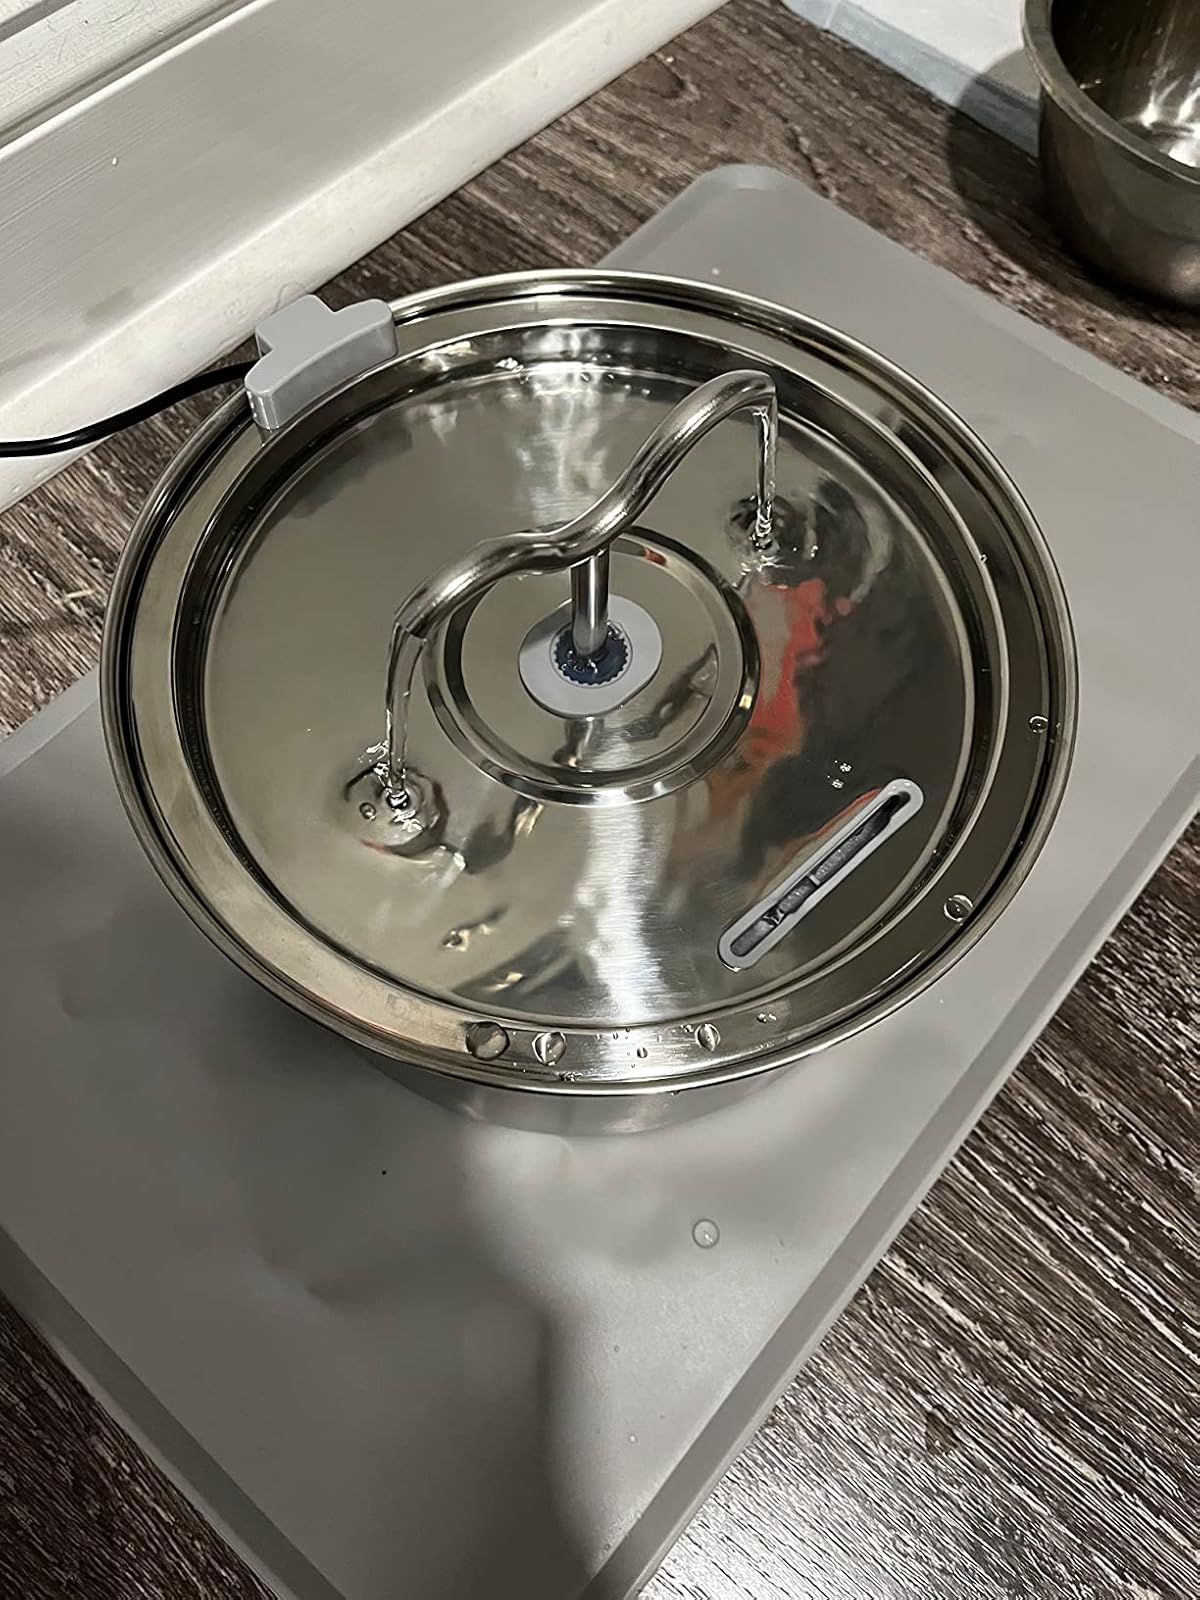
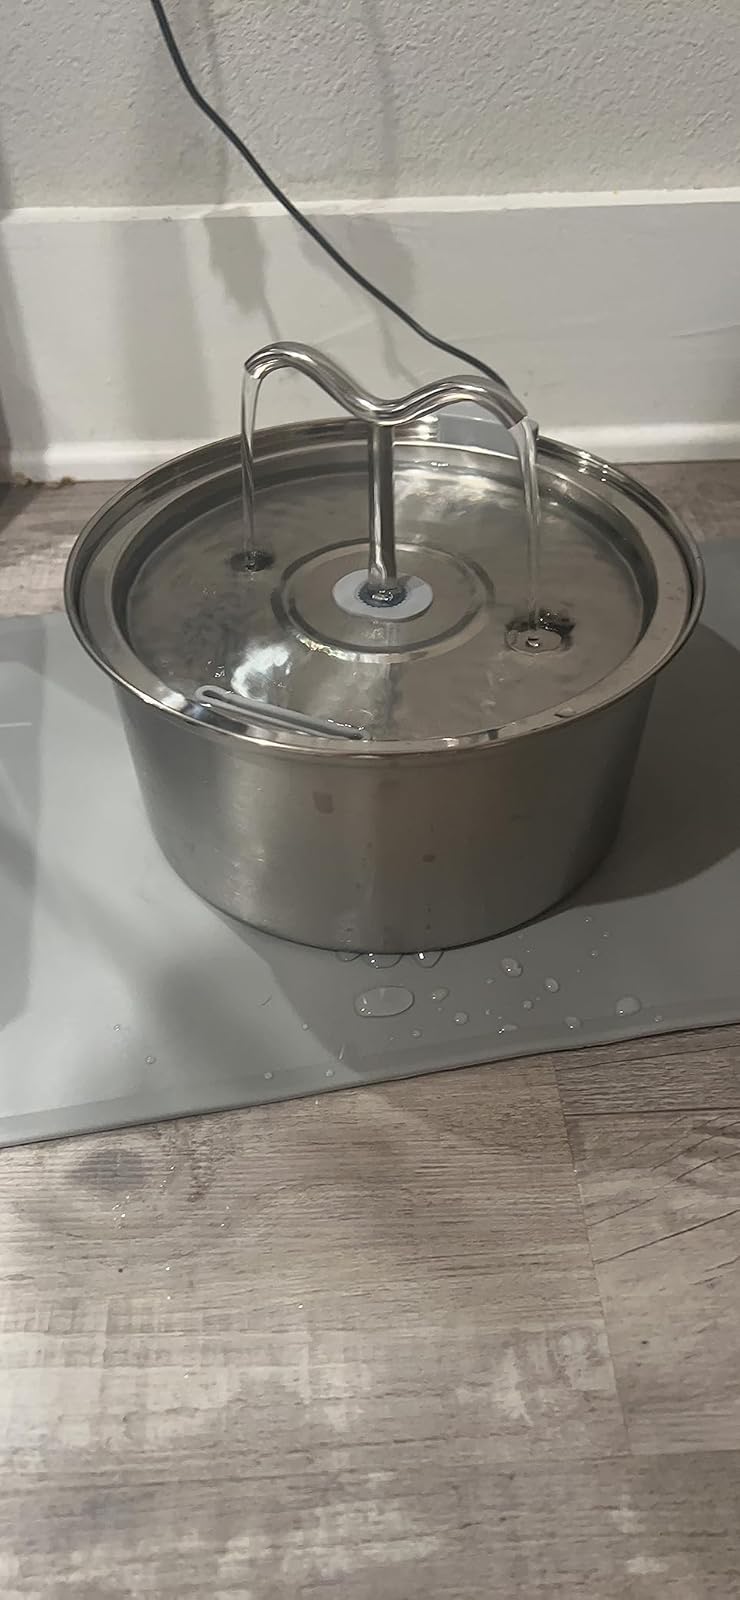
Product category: items_bowl
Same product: yes